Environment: real
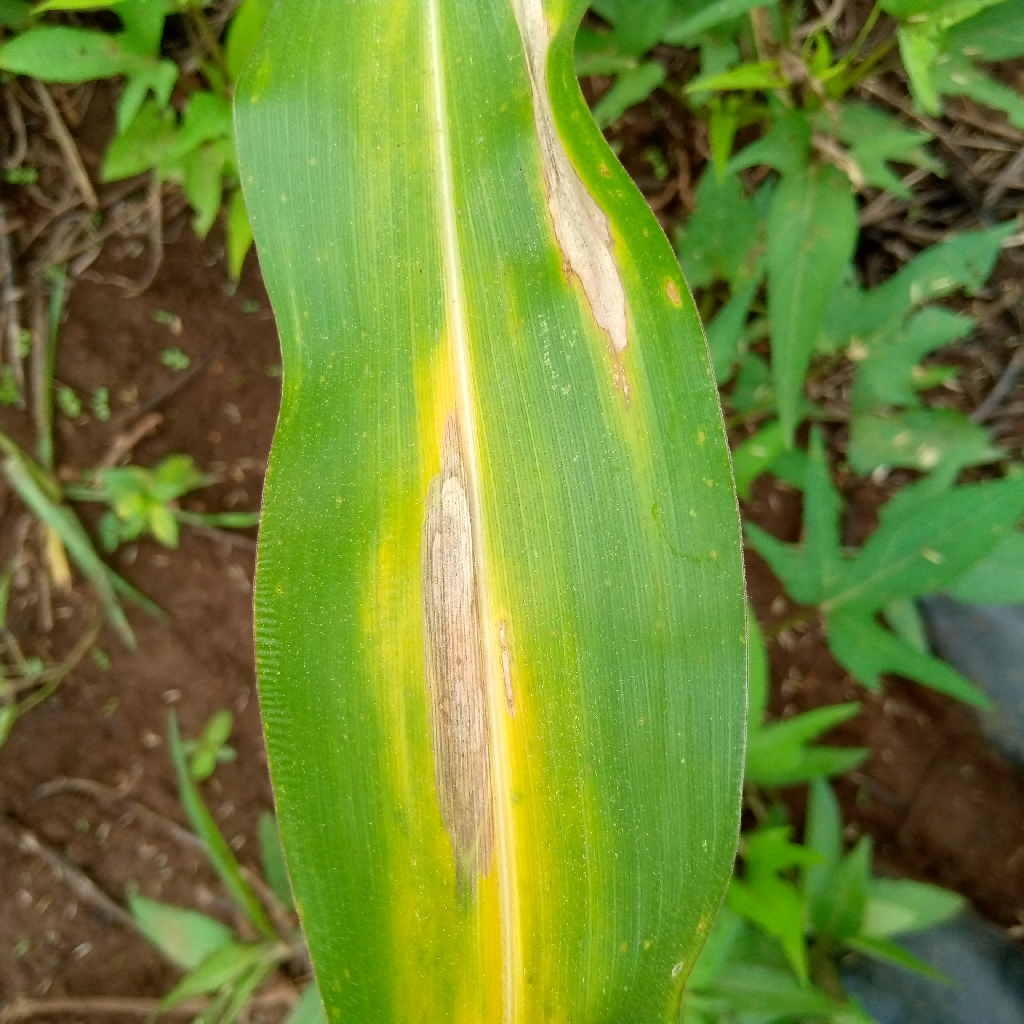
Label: northern_corn_leaf_blight